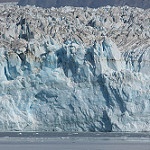
Label: glacier